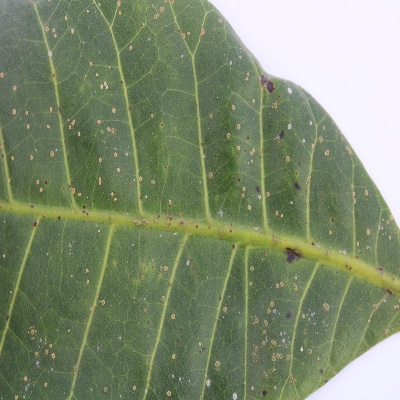
Crop: Cashew
Condition: red rust